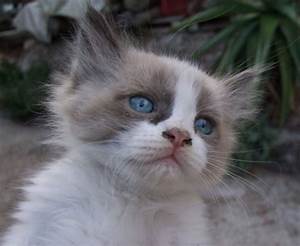
Label: cat